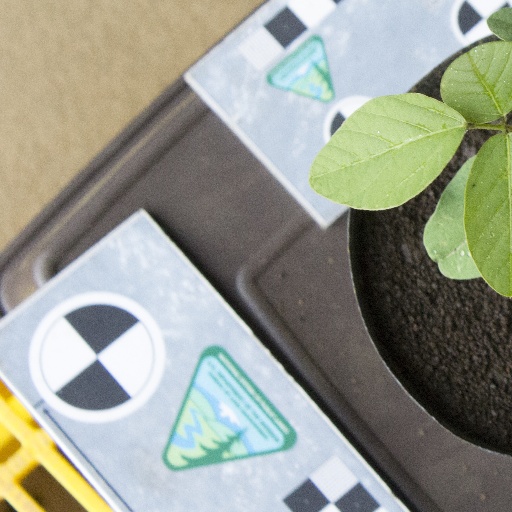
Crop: soybean